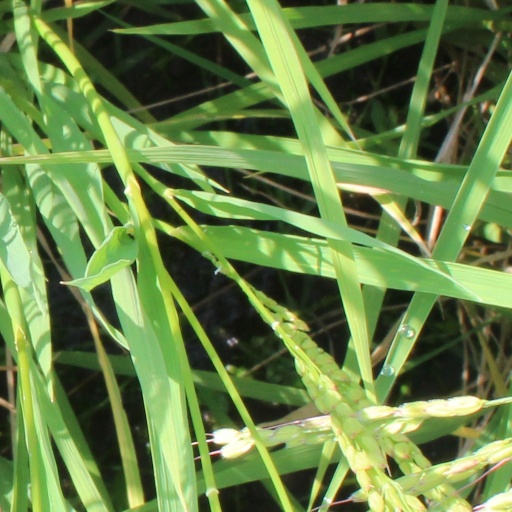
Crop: rice